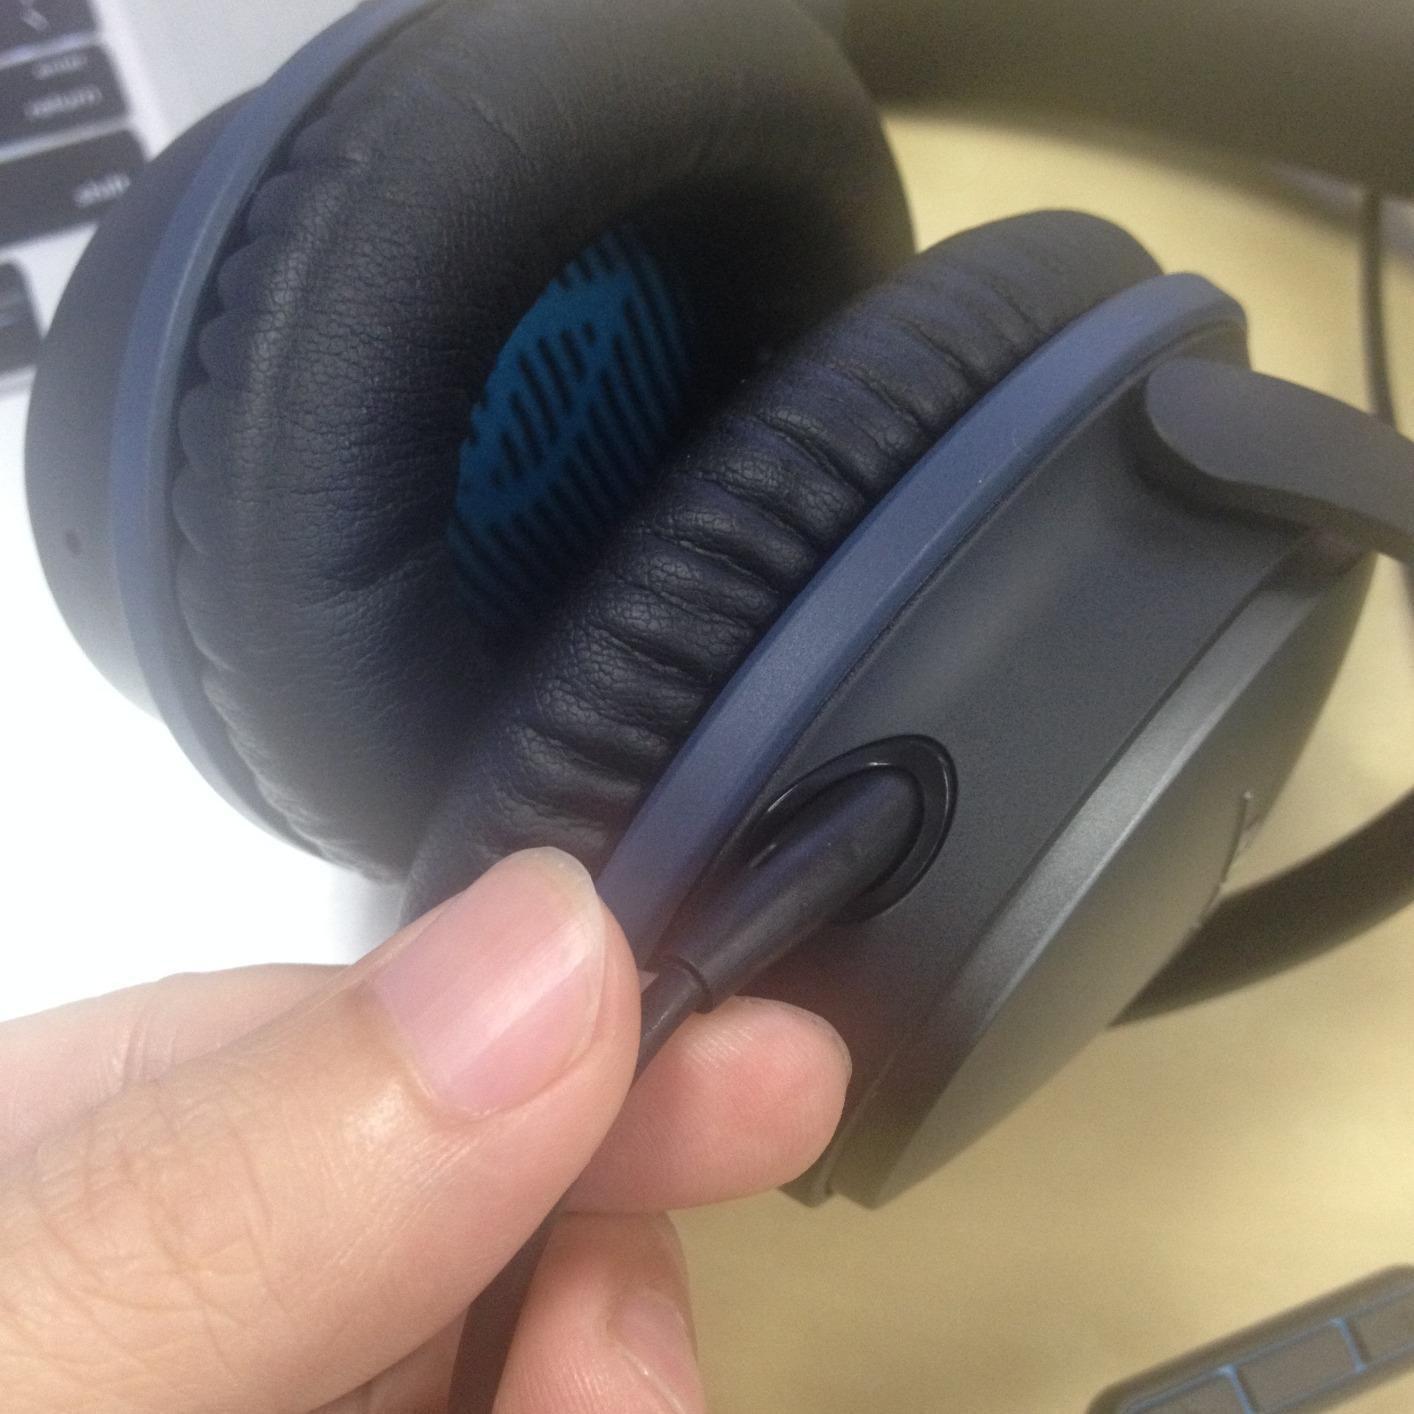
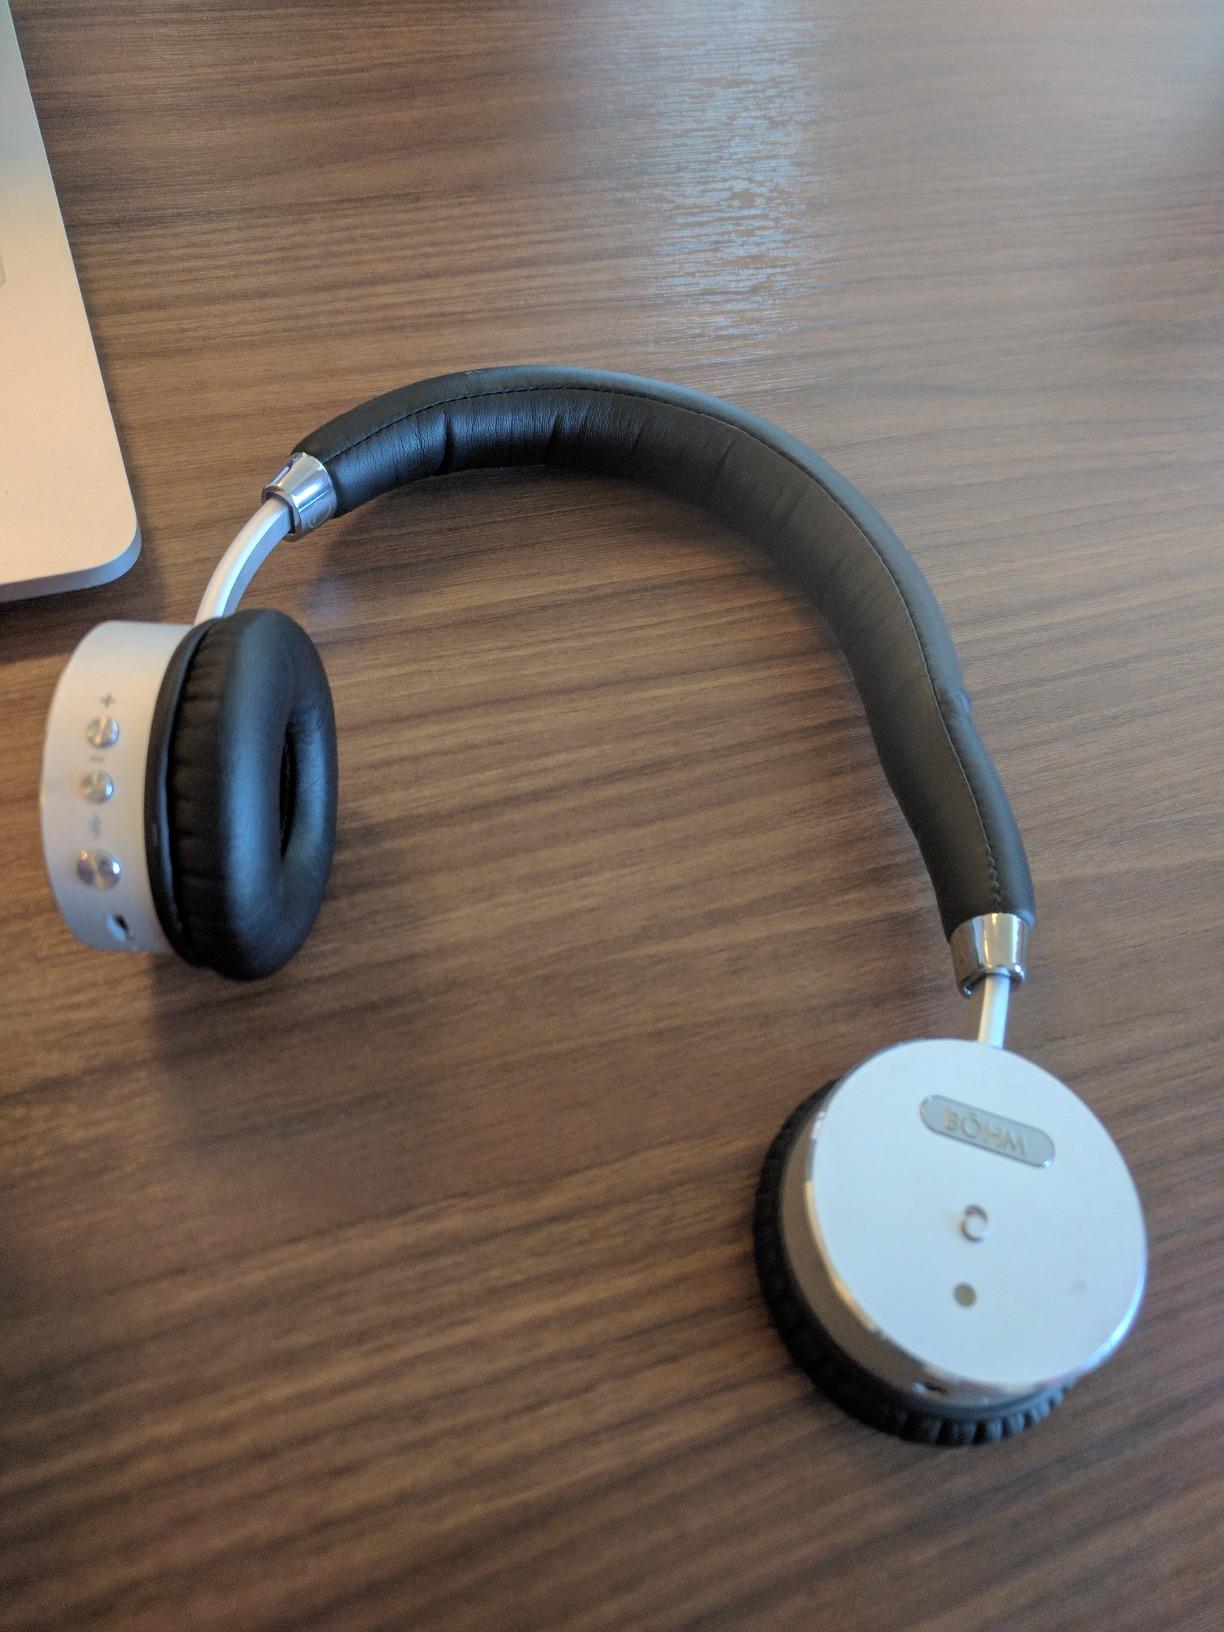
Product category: headphones
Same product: no